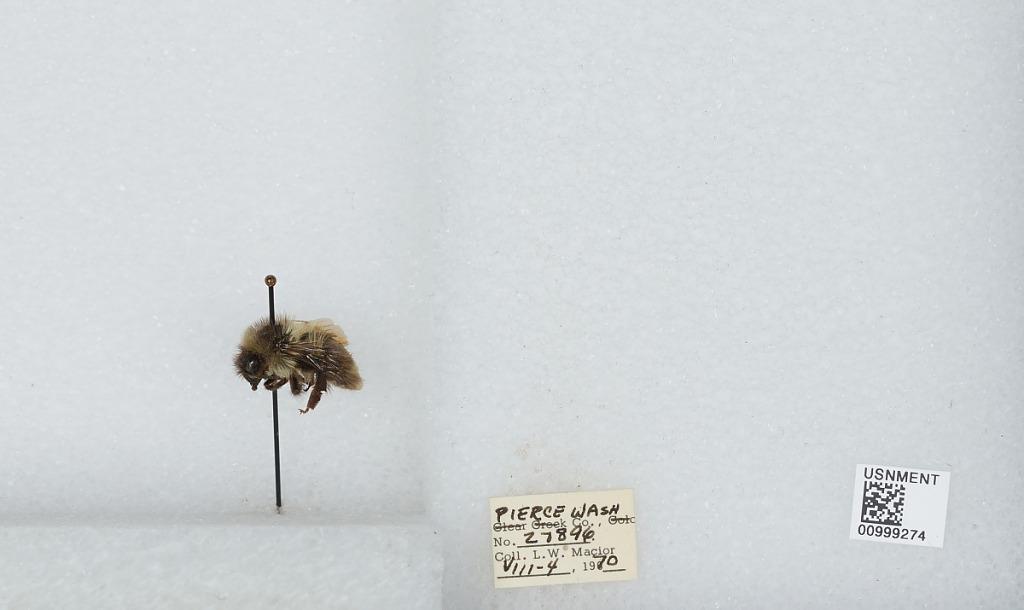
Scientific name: Bombus (Pyrobombus) melanopygus Nylander
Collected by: L. Macior
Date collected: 1970-8-4
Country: United States
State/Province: Washington
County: Pierce
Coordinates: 47.05, -122.12